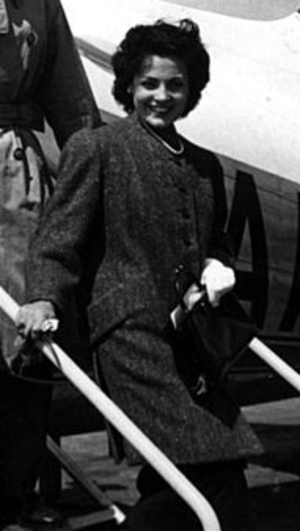
Carmen Sevilla, née le 16 octobre 1930 à Séville, est une actrice, chanteuse, et danseuse espagnole.